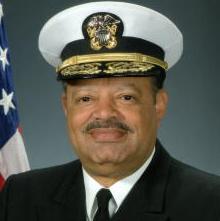
Age: 54